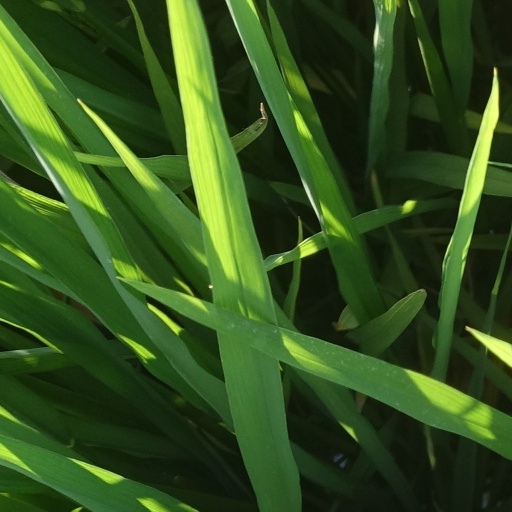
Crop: rice